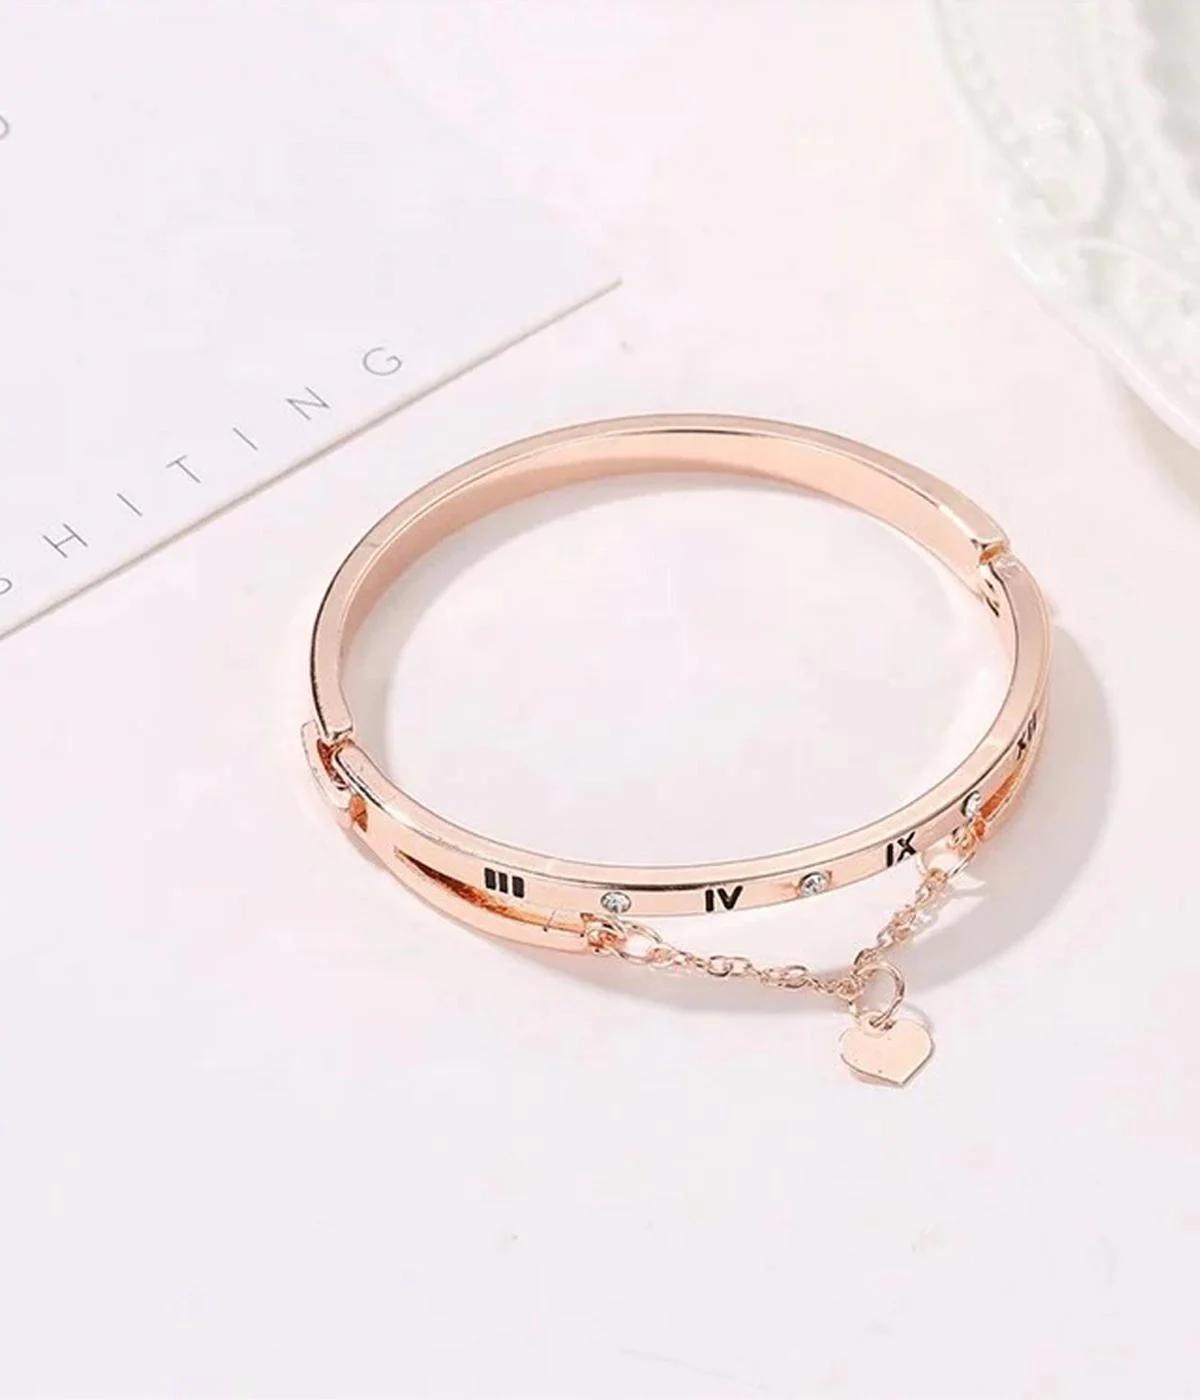
Vembley Alloy Gold-plated Bracelet
Type: Bracelets & Bangles
Brand: Vembley
Price: Rs. 140
Roman Numerals Heart Pendant Charm Bangle Bracelet For Women And Girls. Featuring heart pendant and Roman numerals carved design bracelet. Delicate bracelets are always appropriate because of their versatile designs. The good thing about these bracelets is that you can play around with other types of jewelry pieces to end up with a truly unique style.